Tide pool

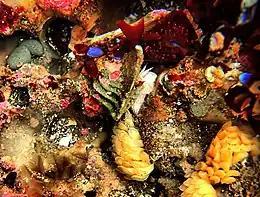

This area is mostly submerged and is exposed only during unusually low tide. It usually teems with life and has far more marine vegetation, especially seaweeds. Organisms in this zone do not have to be as well adapted to drying out and temperature extremes. Low tide zone organisms include abalone, anemones, brown seaweed, chitons, crabs, green algae, hydroids, isopods, limpets, mussels, and sometimes even small vertebrates such as fish. Seaweeds provide shelter for many animals, like sea slugs and urchins that are too fragile for other zones. These creatures can grow to larger sizes because there is more available energy and better water coverage: the water is shallow enough to allow additional sunlight for photosynthetic activity, with almost normal levels of salinity. This area is also relatively protected from large predators because of the wave action and shallow water.